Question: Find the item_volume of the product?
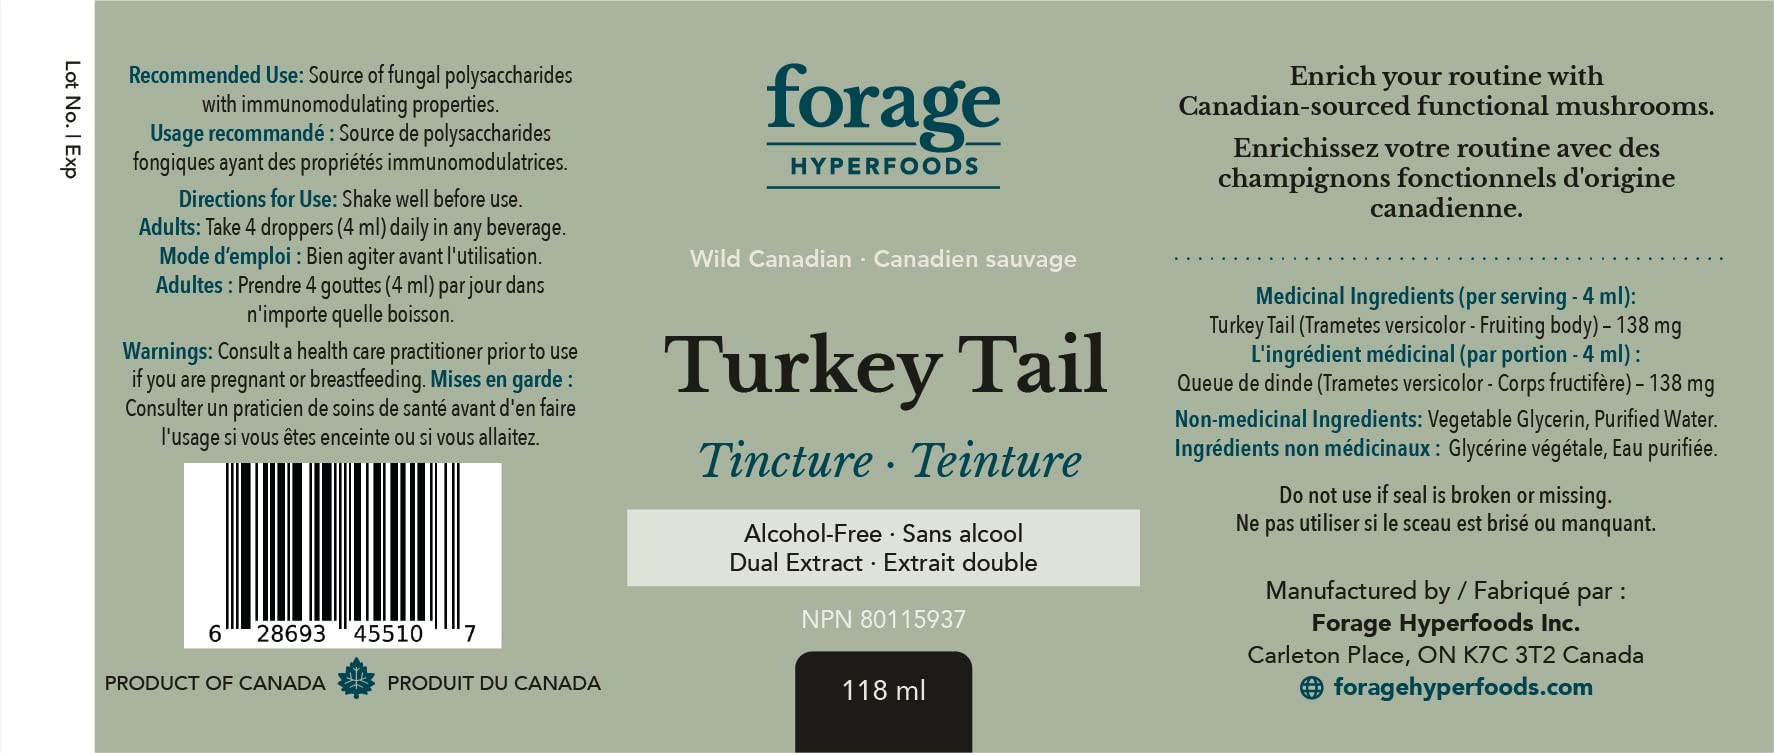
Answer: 4.0 millilitre